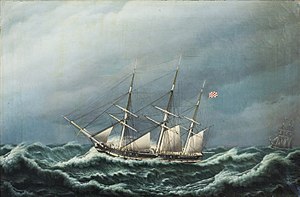
Jacob Petersen (maler)
To danske fregatter i en storm signalerer med hinanden, fra 1833 viser, hvor meget Jacob Petersen udviklede sin stil. Originalen tilhører Statens Museum for Kunst og hænger på Amalienborg.
To danske fregatter i en storm signalerer med hinanden. Maleriet tilhører Statens Museum for Kunst og befinder sig til dagligt på Amalienborg.
Jakob Petersen var en dansk marinemaler. Jacob Petersen er blevet betegnet som Danmarks længst virkende og mest produktive skibsportræt- og marinemaler.